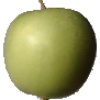
Label: apple_granny_smith